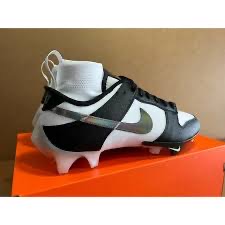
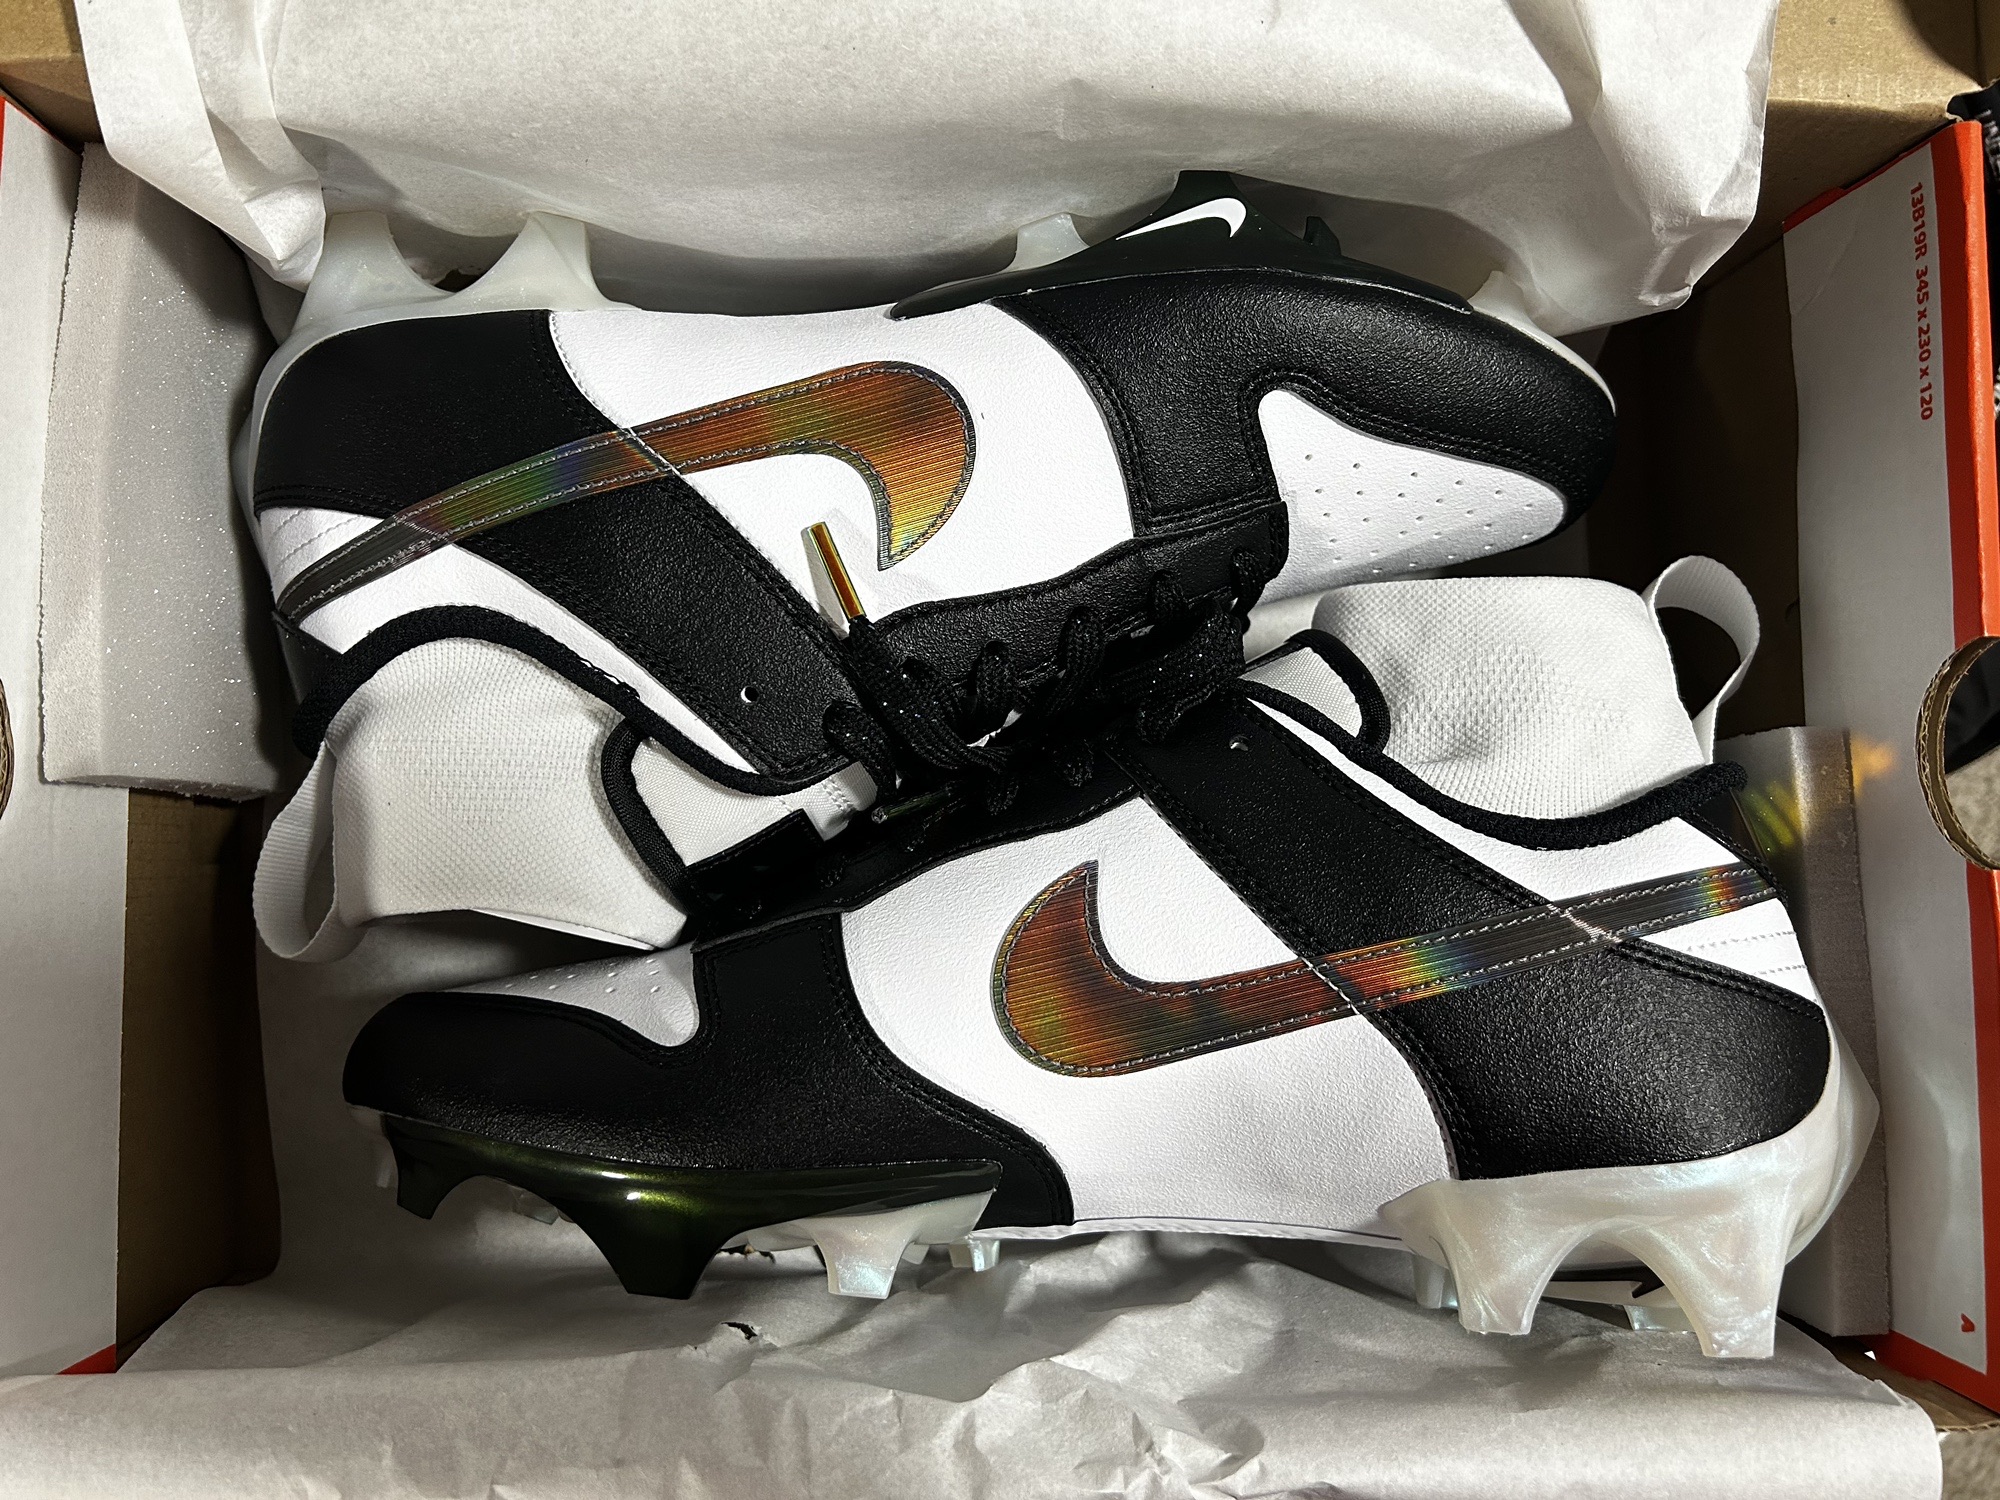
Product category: misc
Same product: yes